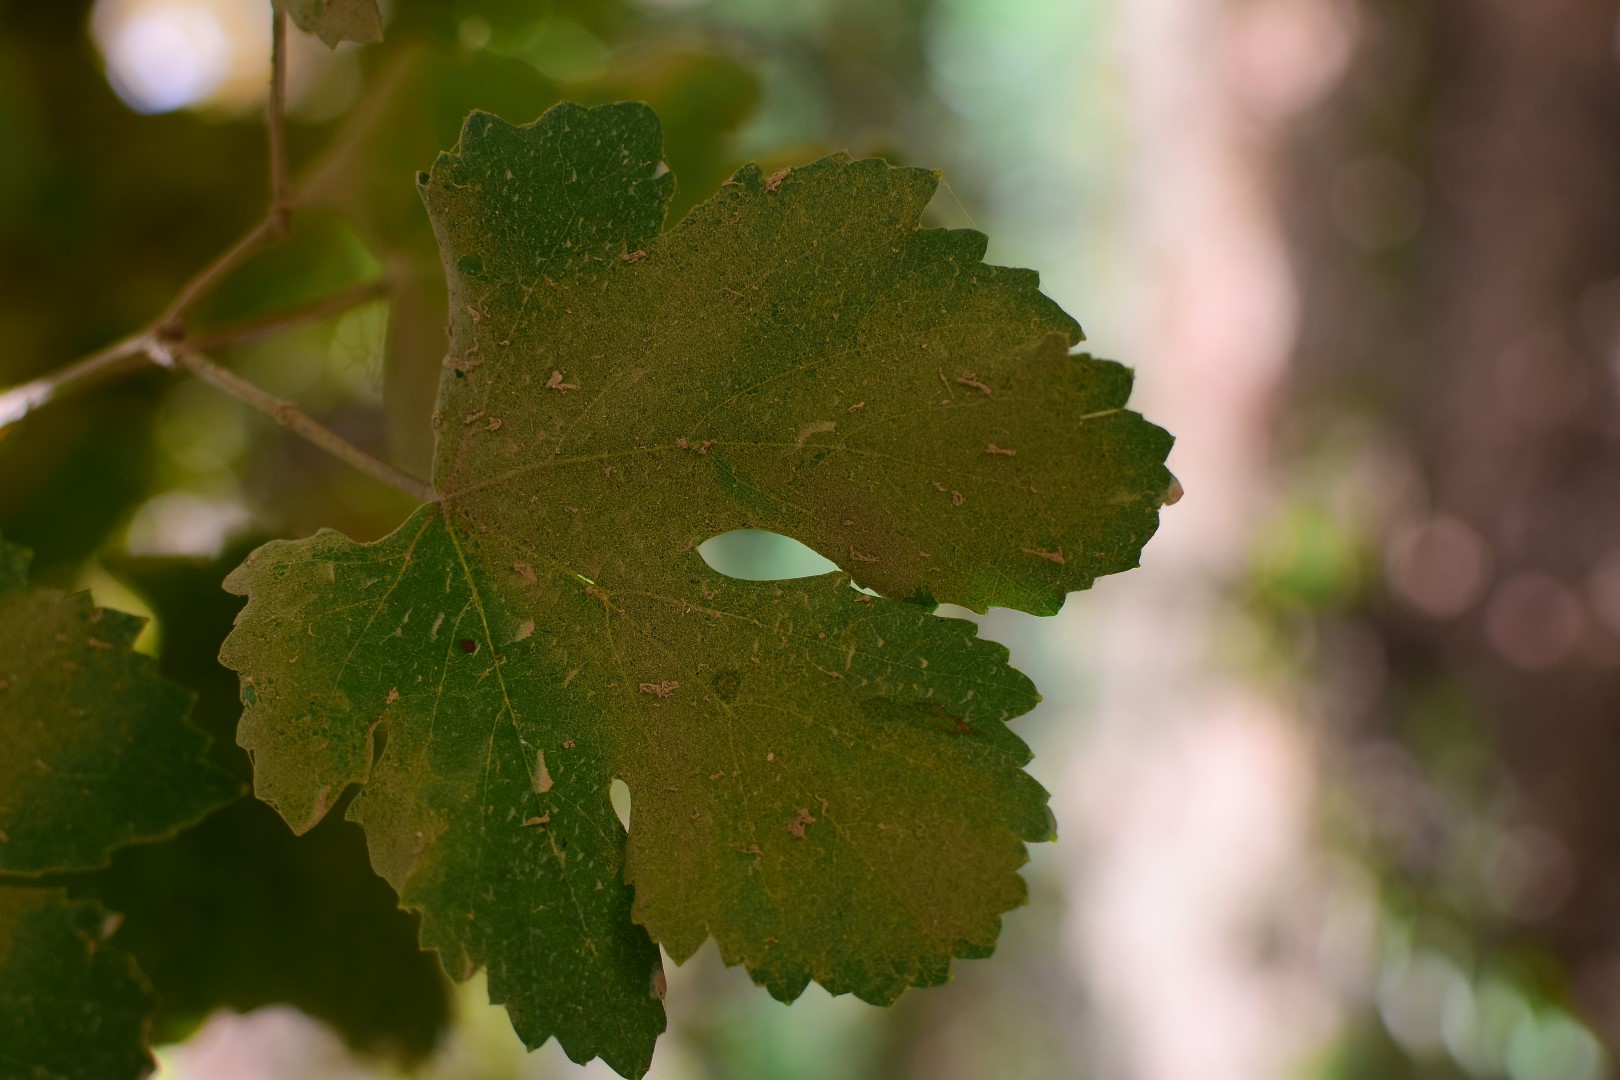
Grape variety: Kamali